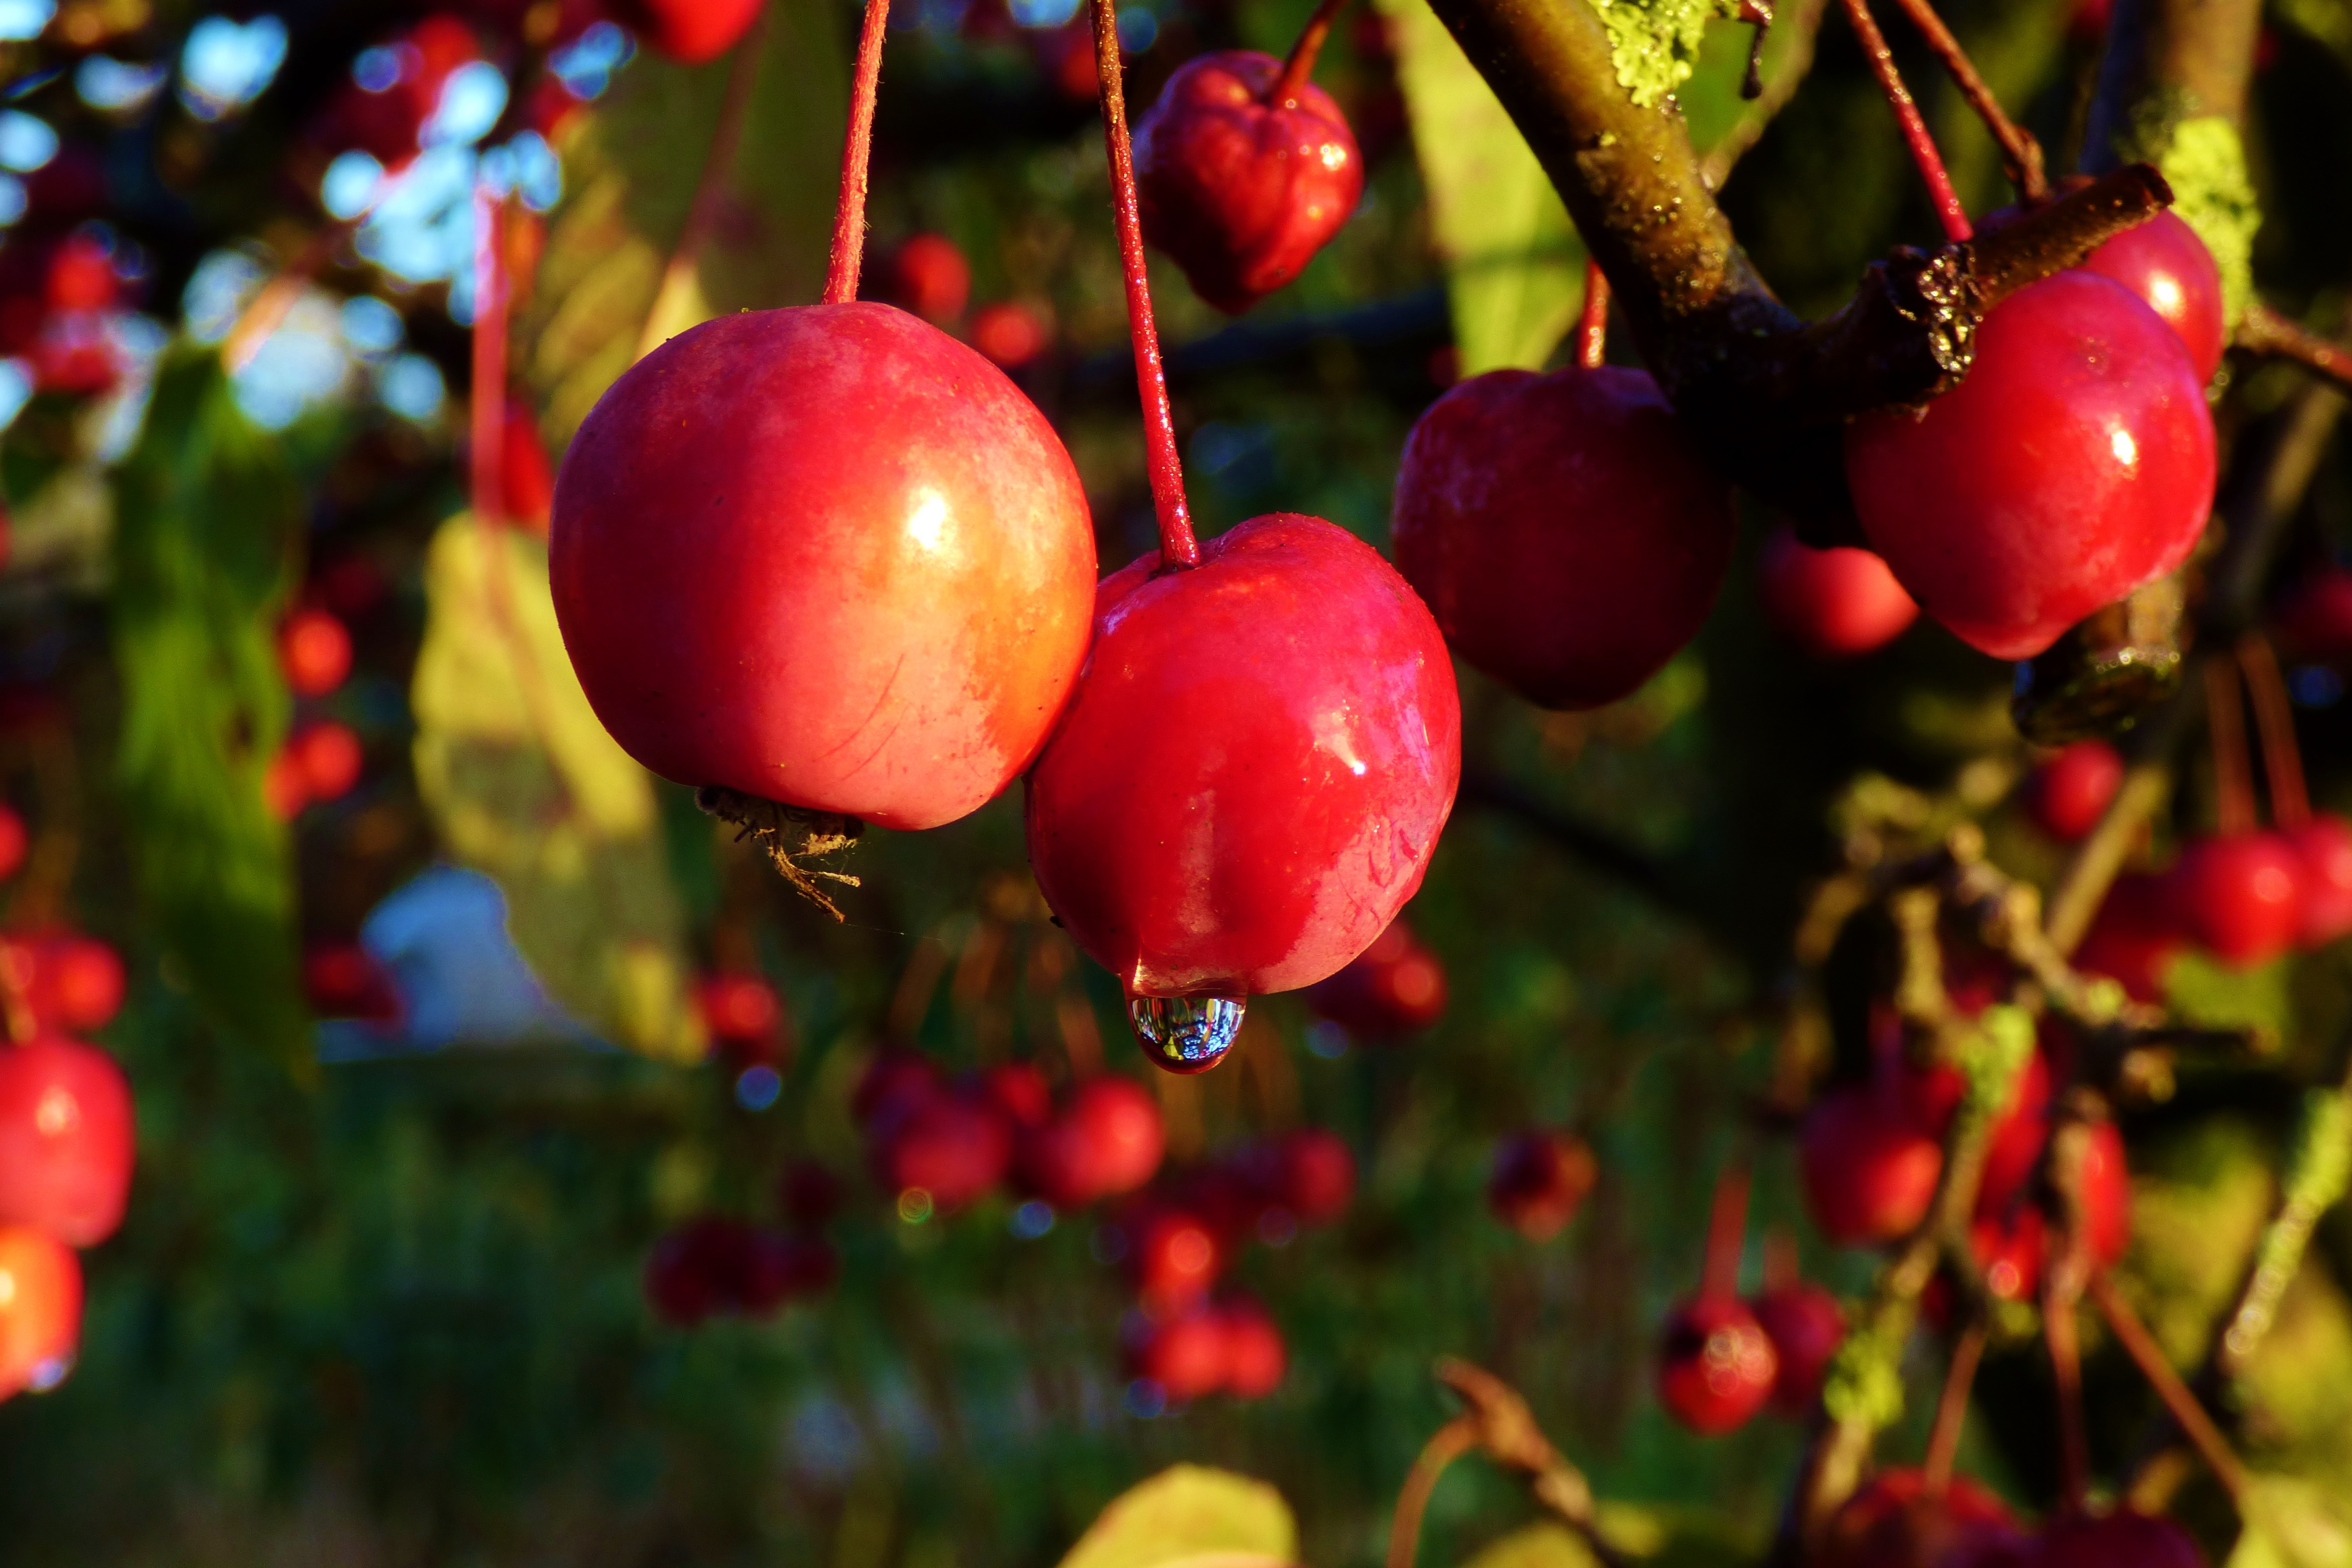
tree, nature, branch, plant, fruit, flower, raindrop, food, red, produce, autumn, garden, flora, berries, shrub, rose hip, macro photography, flowering plant, rose family, wild apples, land plant